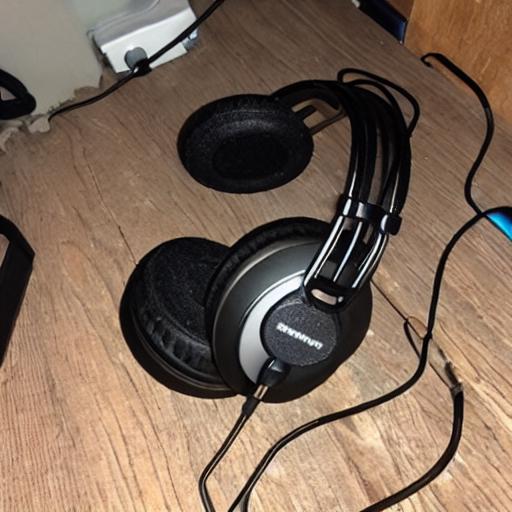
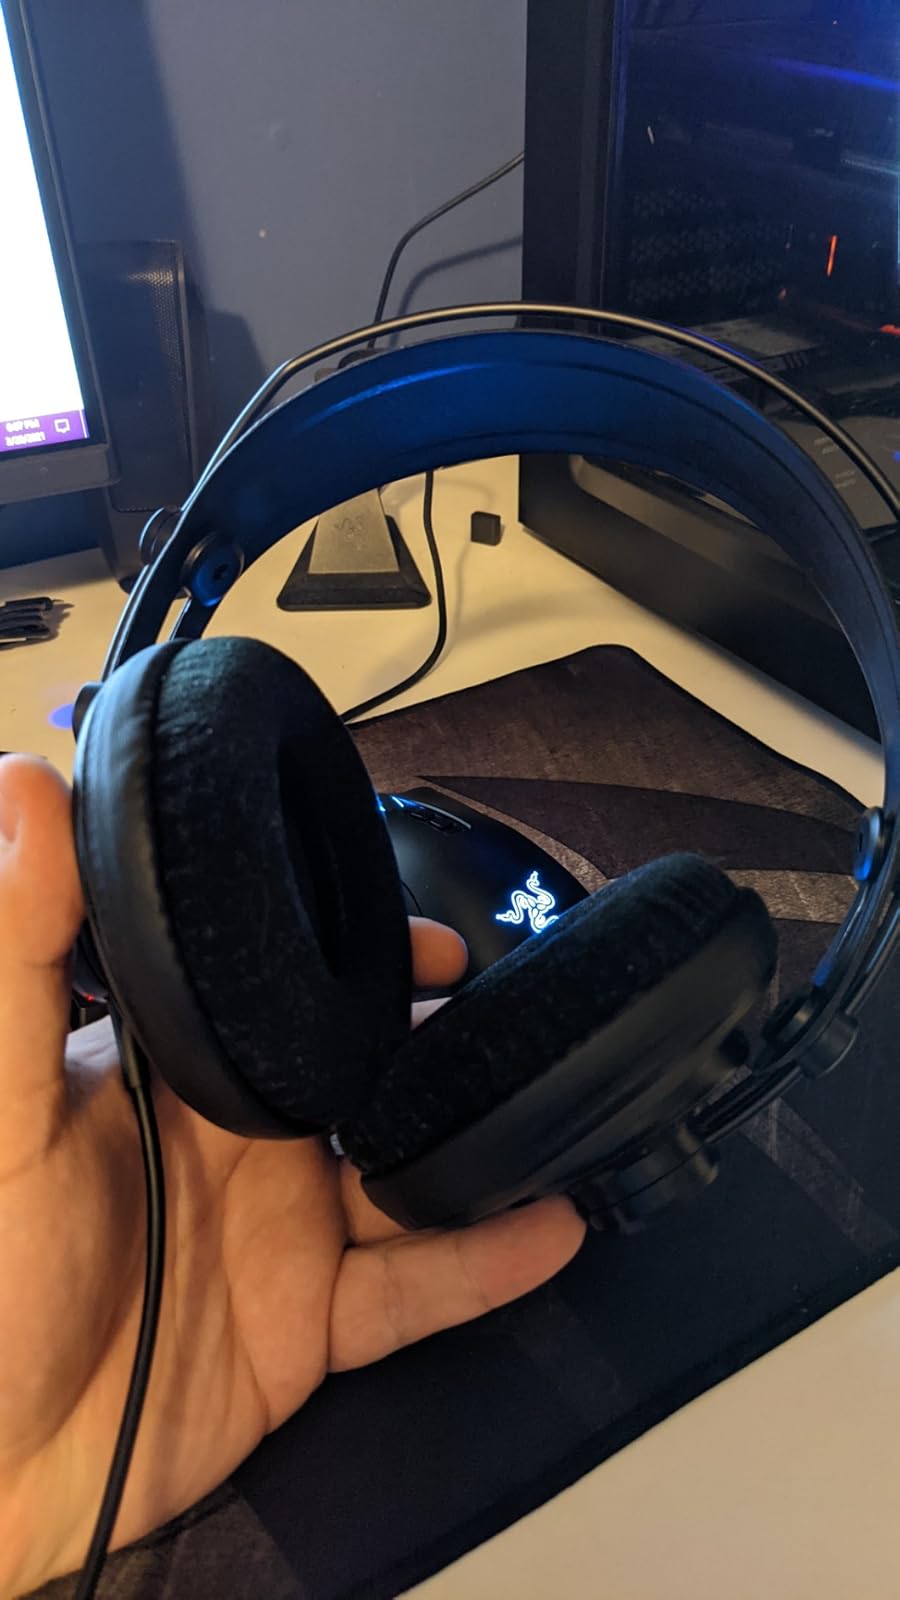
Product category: headphones
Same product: no